Rei II

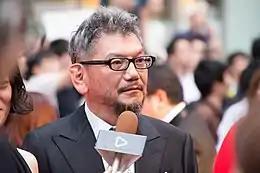
"Neon Genesis Evangelion" director Hideaki Anno

In 1993 Gainax produced a presentation document of "Neon Genesis Evangelion" named . The "Proposal" document was then published in 1994. In the first draft, the basic plot for the sixth episode was already planned and the Japanese title "Showdown in Tokyo-3" was decided. "The Eva's revenge" was also planned to take place in the installment. "Neon Genesis Evangelion" director Hideaki Anno and Akio Satsukawa wrote "Rei II", while Masayuki drew the storyboards. Hiroyuki Ishido served as director, Nobuhiro Hosoi as chief animator, and Rei Yumeno as assistant character designer.